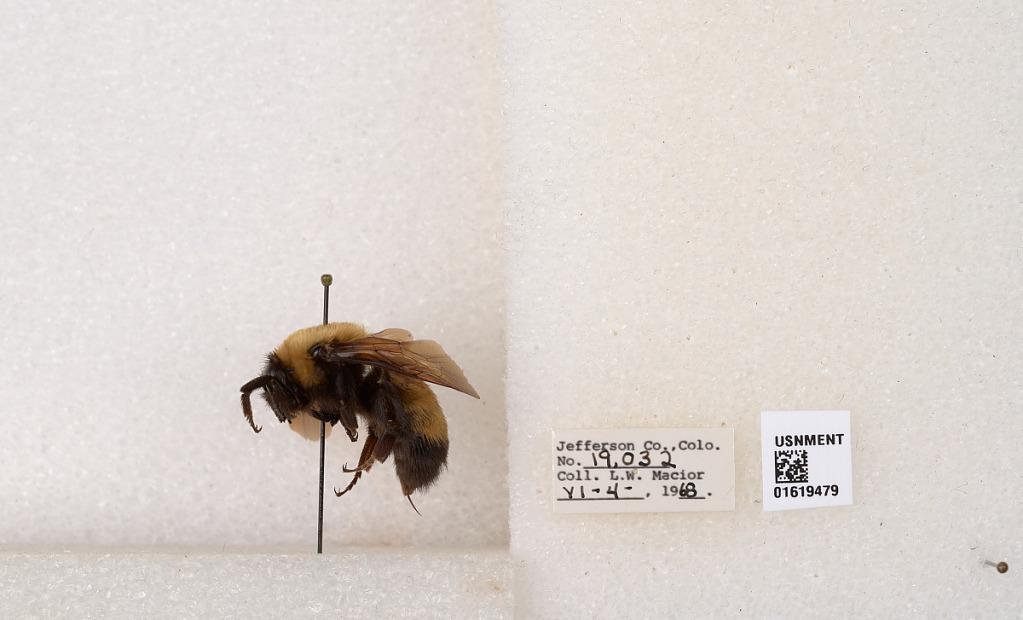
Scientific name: Bombus (Bombus) nevadensis Cresson